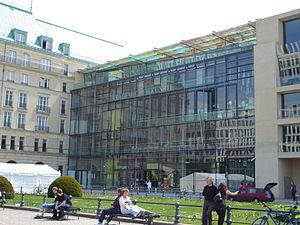
Le remodelage de Berlin a débuté après la réunification allemande et a transformé la ville en un vaste chantier. Les grues dominent le paysage urbain et de nombreux bâtiments ont été rénovés. Cette situation est la conséquence de la division qui a marqué l'histoire de la ville après la défaite de l'Allemagne nazie lors de la Seconde Guerre mondiale alors que, détruite à près de 50 %, elle fut occupée par les armées victorieuses. Le Mur de Berlin, qui a coupé la ville en deux et a transformé la partie occidentale en enclave dans la République démocratique allemande pendant 28 ans, a laissé au cœur de la capitale de l'Allemagne réunifiée une large frange non urbanisée où se concentrent actuellement les projets urbanistiques et architecturaux les plus ambitieux.